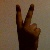
The image shows a hand gesture representing the number 2 in Indian Sign Language.